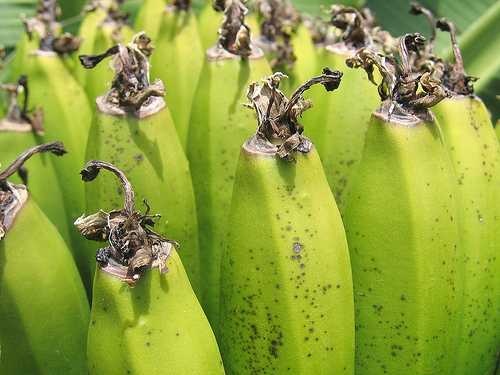
Label: Banana